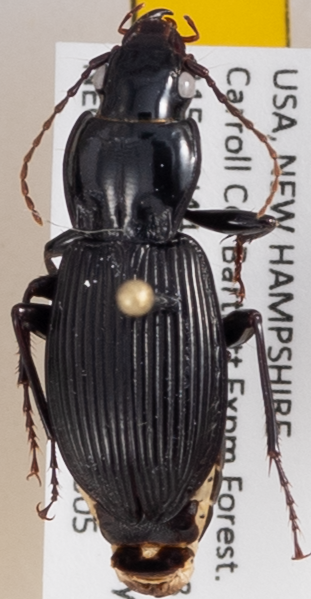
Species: Pterostichus coracinus
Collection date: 2020-08-05
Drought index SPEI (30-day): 0.016
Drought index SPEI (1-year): -0.048
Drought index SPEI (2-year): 0.594